Simon E. Lantz

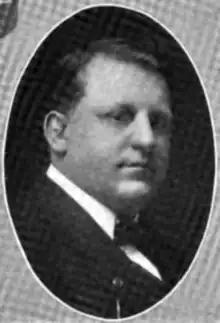

Simon Everett Lantz (April 12, 1872 – December 27, 1952) was an American farmer, livestock breeder, and politician.